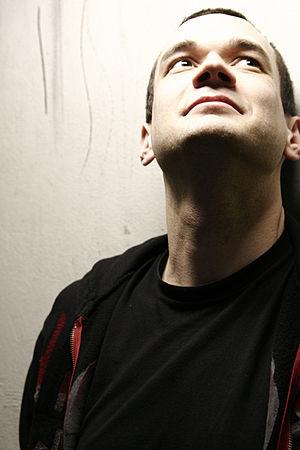
Peer Baierlein, né le 16 mai 1972 à Stuttgart, en Allemagne, est un trompettiste / compositeur belgo-allemand.